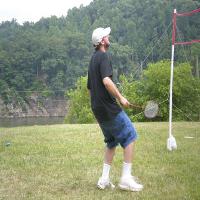
Weather: cloudy or overcast